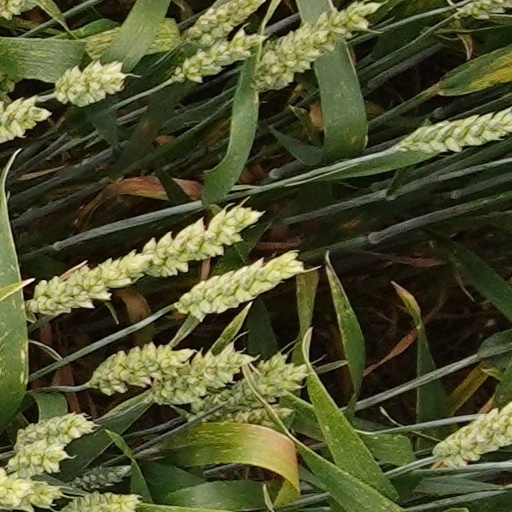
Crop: wheat